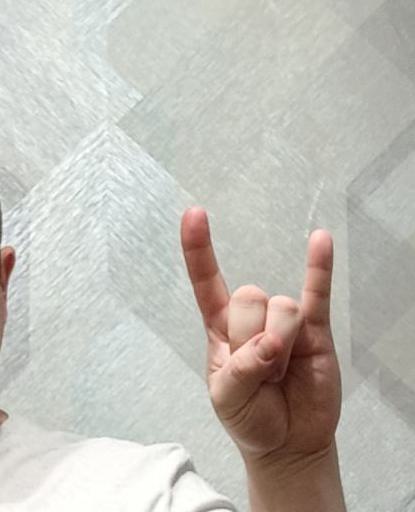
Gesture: rock